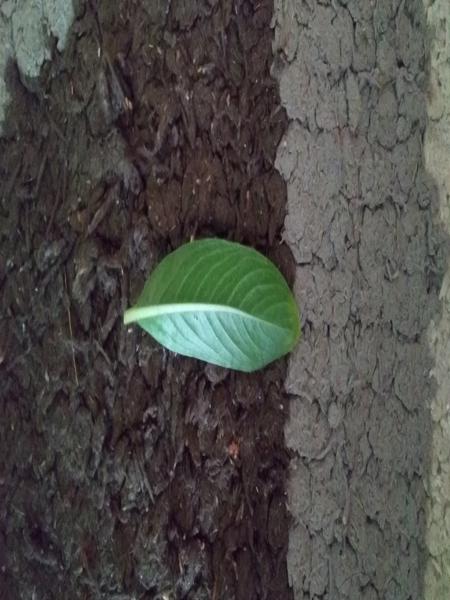
Plant: Catharanthus